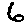
Label: 6